Montana

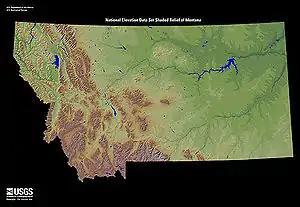
Relief map of Montana

The state's topography is roughly defined by the Continental Divide, which splits much of the state into distinct eastern and western regions. Most of Montana's hundred or more named mountain ranges are in the state's western half, most of which is geologically and geographically part of the northern Rocky Mountains. The Absaroka and Beartooth ranges in the state's south-central part are technically part of the Central Rocky Mountains. The Rocky Mountain Front is a significant feature in the state's north-central portion, and isolated island ranges that interrupt the prairie landscape common in the central and eastern parts of the state. About 60 percent of the state is prairie, part of the northern Great Plains.